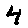
Label: 4